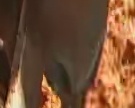
Face region: mouth_nostrils (mouth_chin_nostrils_and_profile)
Pain indicator: not_present